Carabinieri Command of the Forest, Environmental and Agri-food units

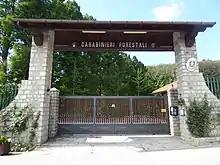
Forestry Carabinieri station

The Command for the Forest, Environmental and Agri-food protection units is the body with carries out the activities of the Organization for Forestry, Environmental and Agri-food Protection. The CUTFAA Commander is a Lieutenant General and it is assisted by the Deputy Commander (who controls the Command Office), by the Chief of Staff (who commands the Command's Staff), and by the Secretariat; the Military Chaplain of the Command is directly dependent on the CUTFAA Commander.